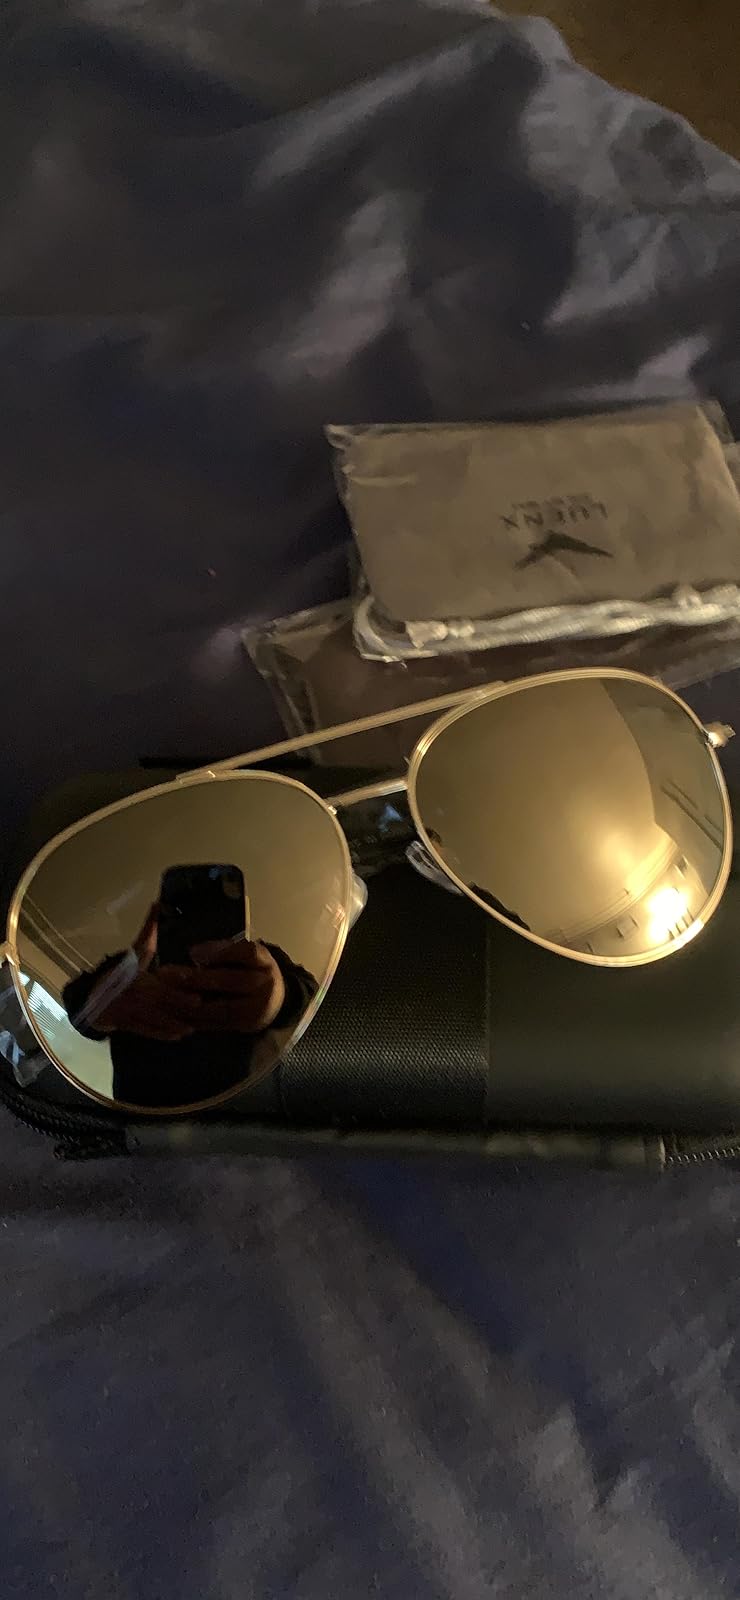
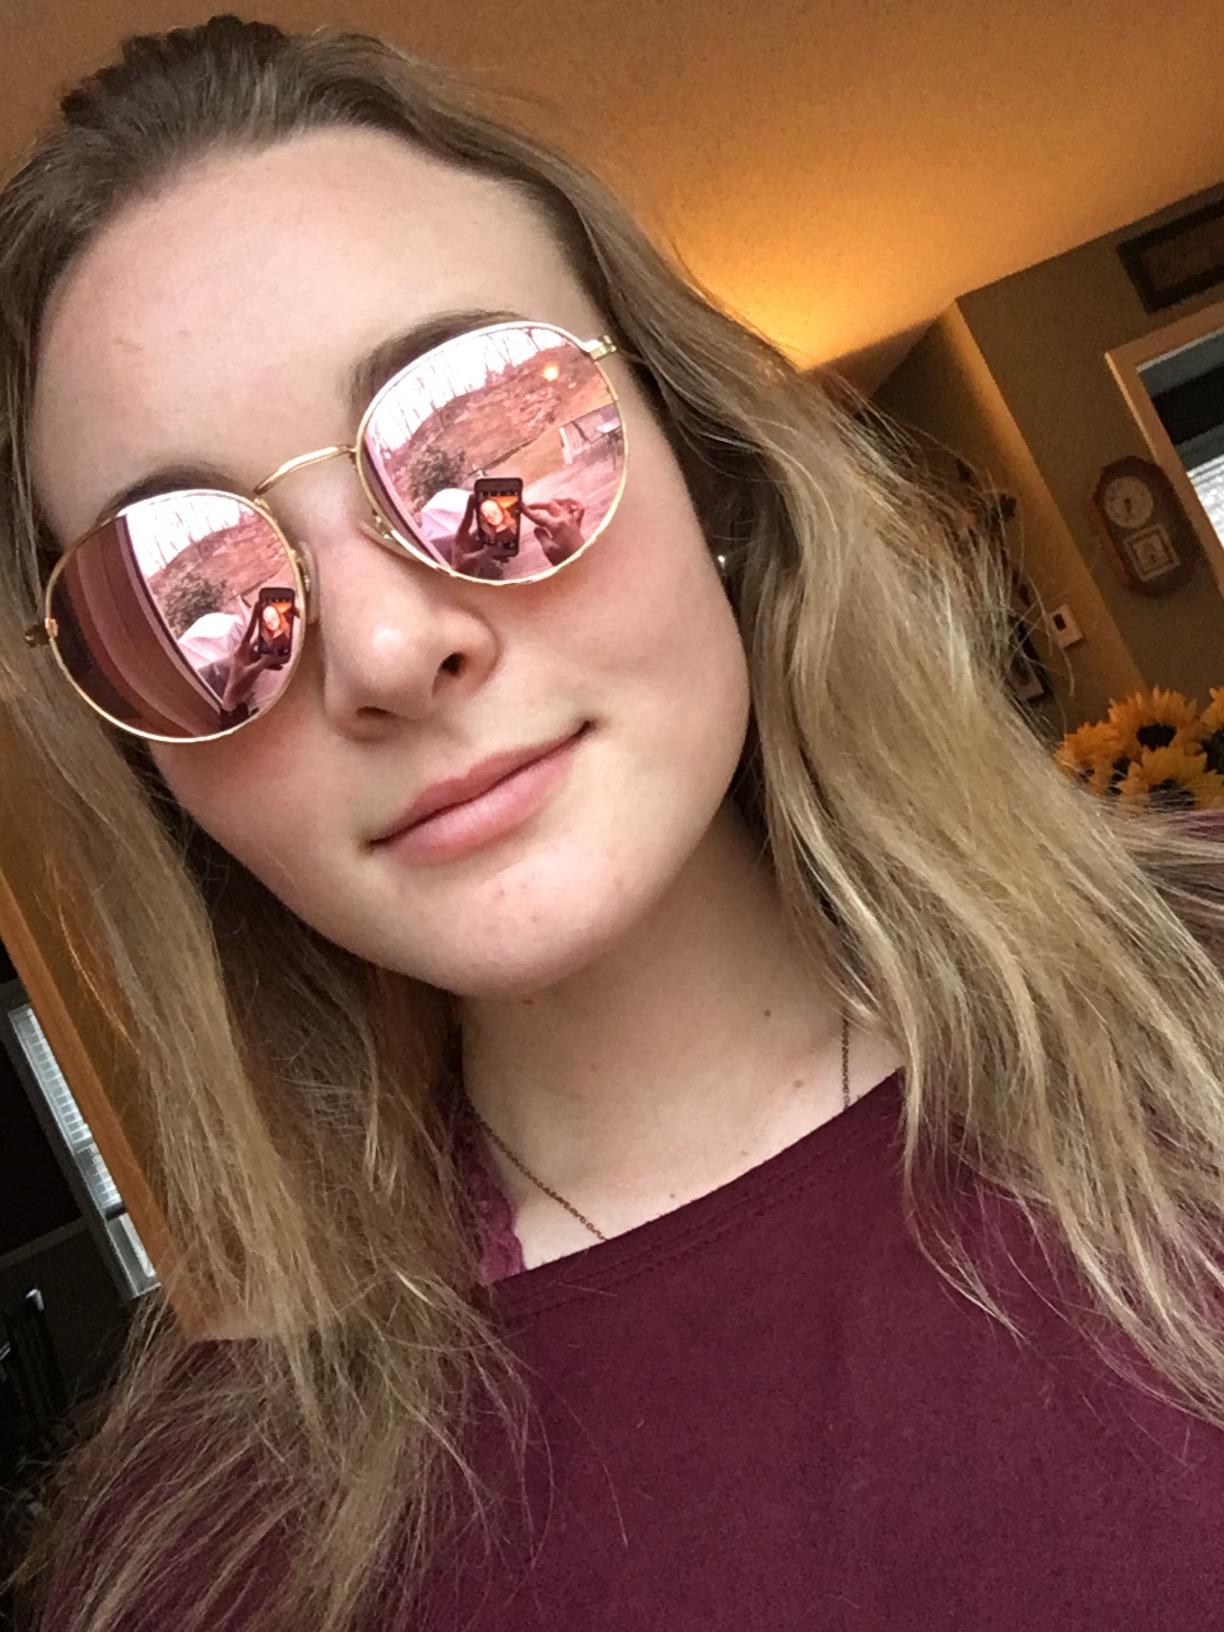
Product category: accessories_sunglasses
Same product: no